Drunk driving

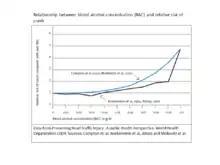
Grand Rapids (Borkenstein's) relative risk of a crash based on blood alcohol levels versus more recent data

Alcohol is a depressant, which mainly affects the function of the brain. Alcohol first affects the most vital components of the brain and "when the brain cortex is released from its functions of integrating and control, processes related to judgment and behavior occur in a disorganized fashion and the proper operation of behavioral tasks becomes disrupted." Alcohol weakens a variety of skills that are necessary to perform everyday tasks. Drinking enough alcohol to cause a blood alcohol concentration (BAC) of 0.03–0.12% typically causes a flushed, red appearance in the face and impaired judgment and fine muscle coordination. A BAC of 0.09% to 0.25% causes lethargy, sedation, balance problems, and blurred vision. A BAC from 0.18% to 0.30% causes profound confusion, impaired speech (e.g., slurred speech), staggering, dizziness, and vomiting. A BAC from 0.25% to 0.40% causes stupor, unconsciousness, anterograde amnesia, vomiting, and respiratory depression (potentially life-threatening). A BAC from 0.35% to 0.80% causes a coma (unconsciousness), life-threatening respiratory depression, and possibly fatal alcohol poisoning. There are a number of factors that affect the time in which BAC will reach or exceed 0.08, including weight, the time since one's recent drinking, and whether and what one ate within the time of drinking. A 170lb male can drink more than a 135lb female, before being over the BAC level.